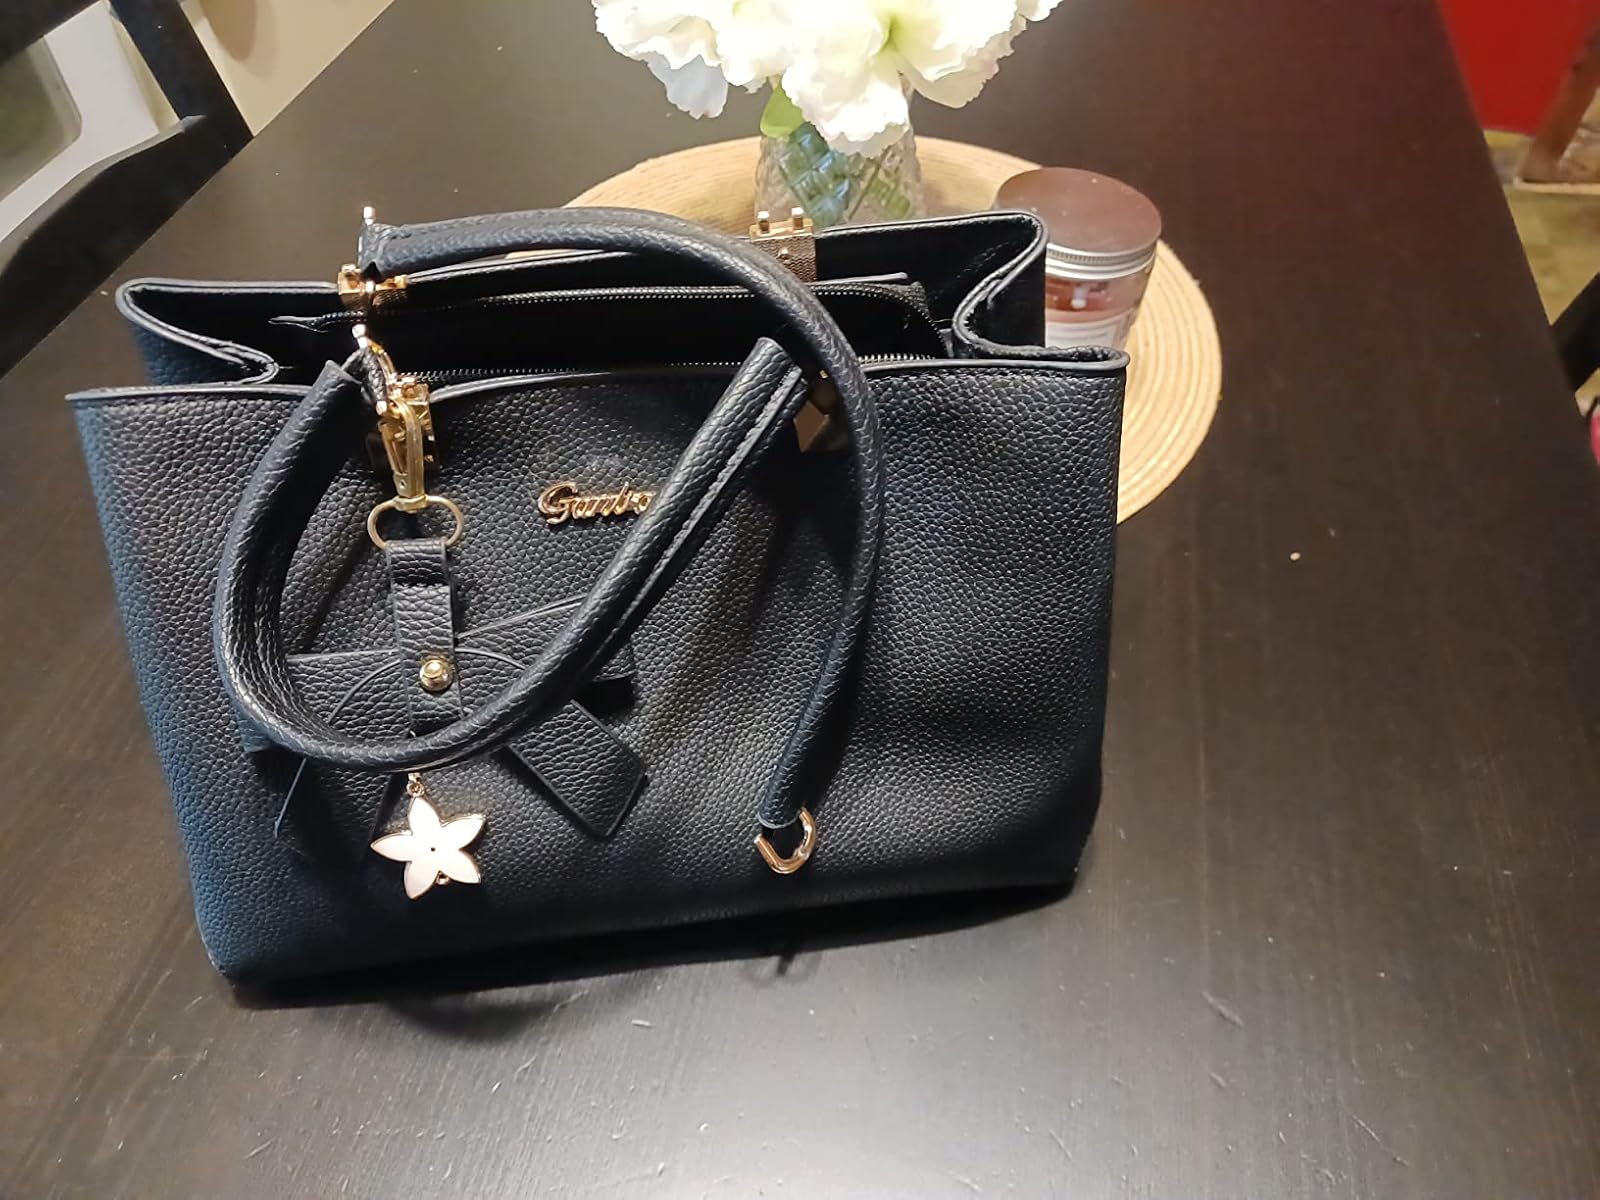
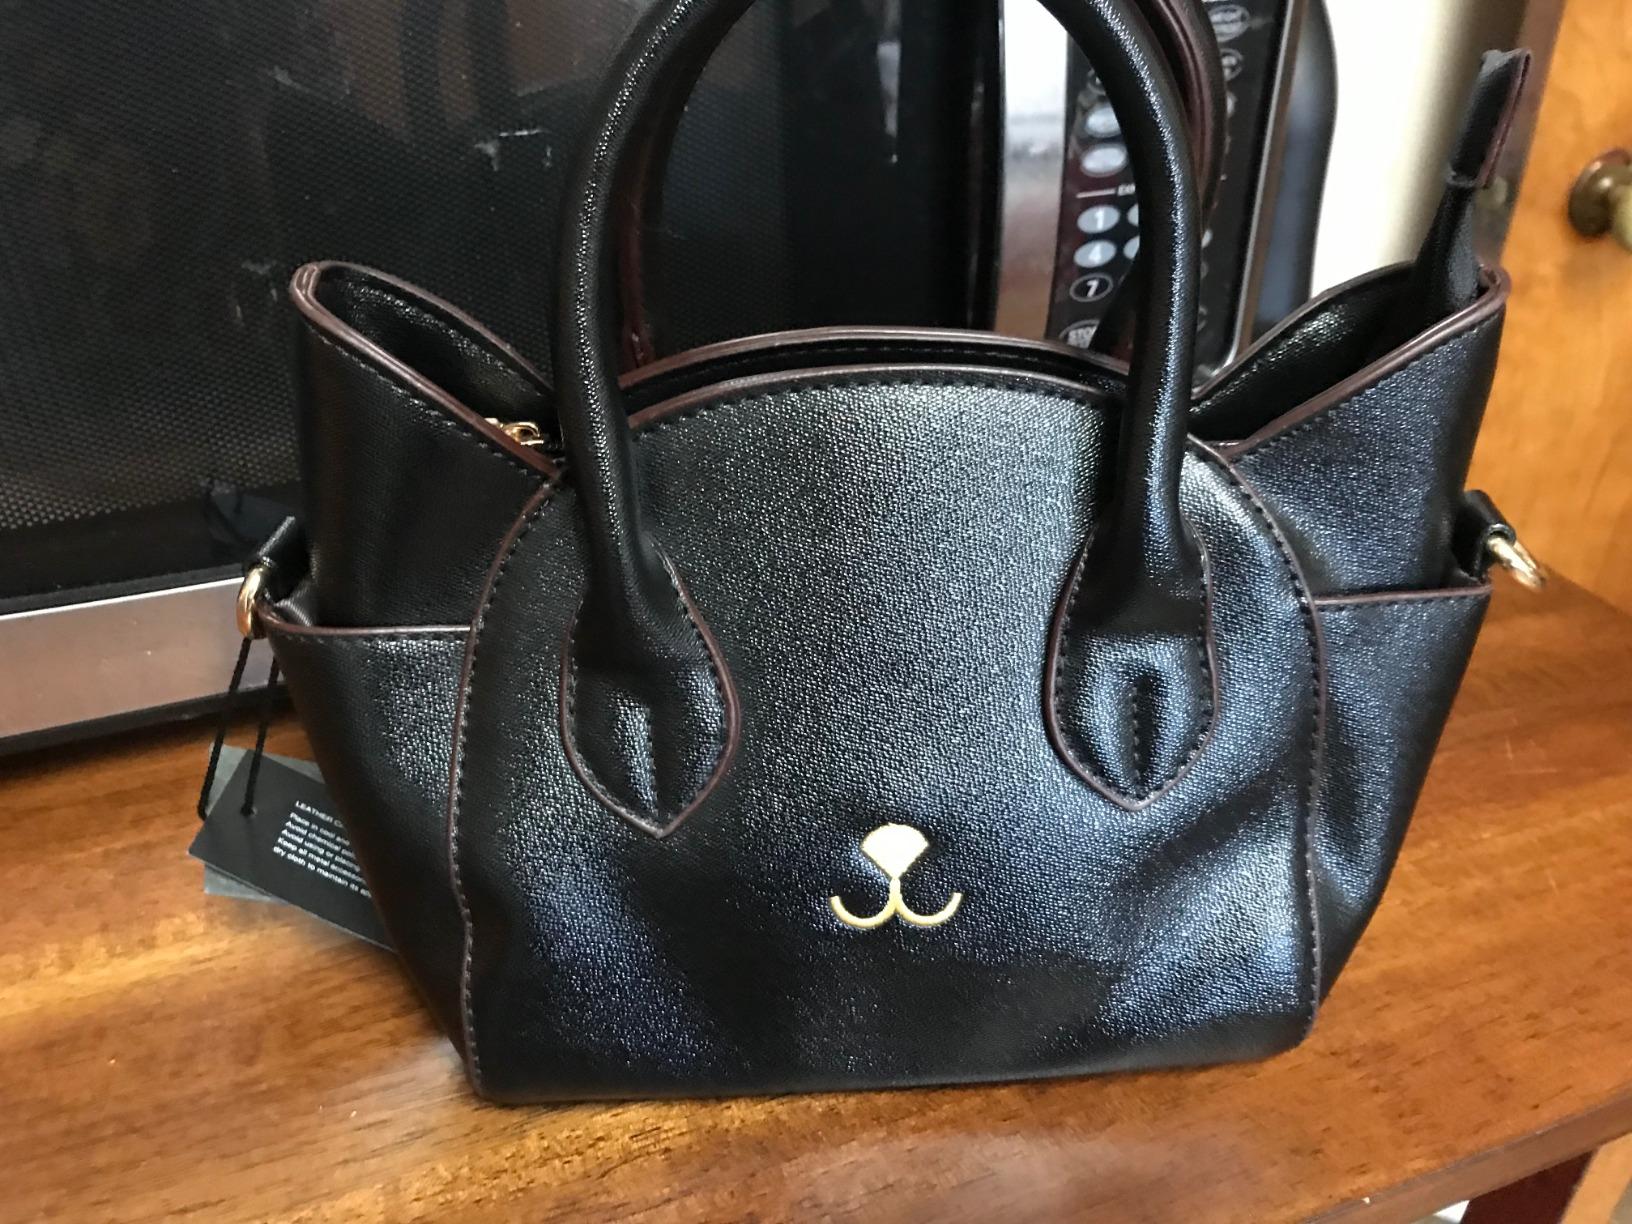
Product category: accessories_handbag
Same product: no